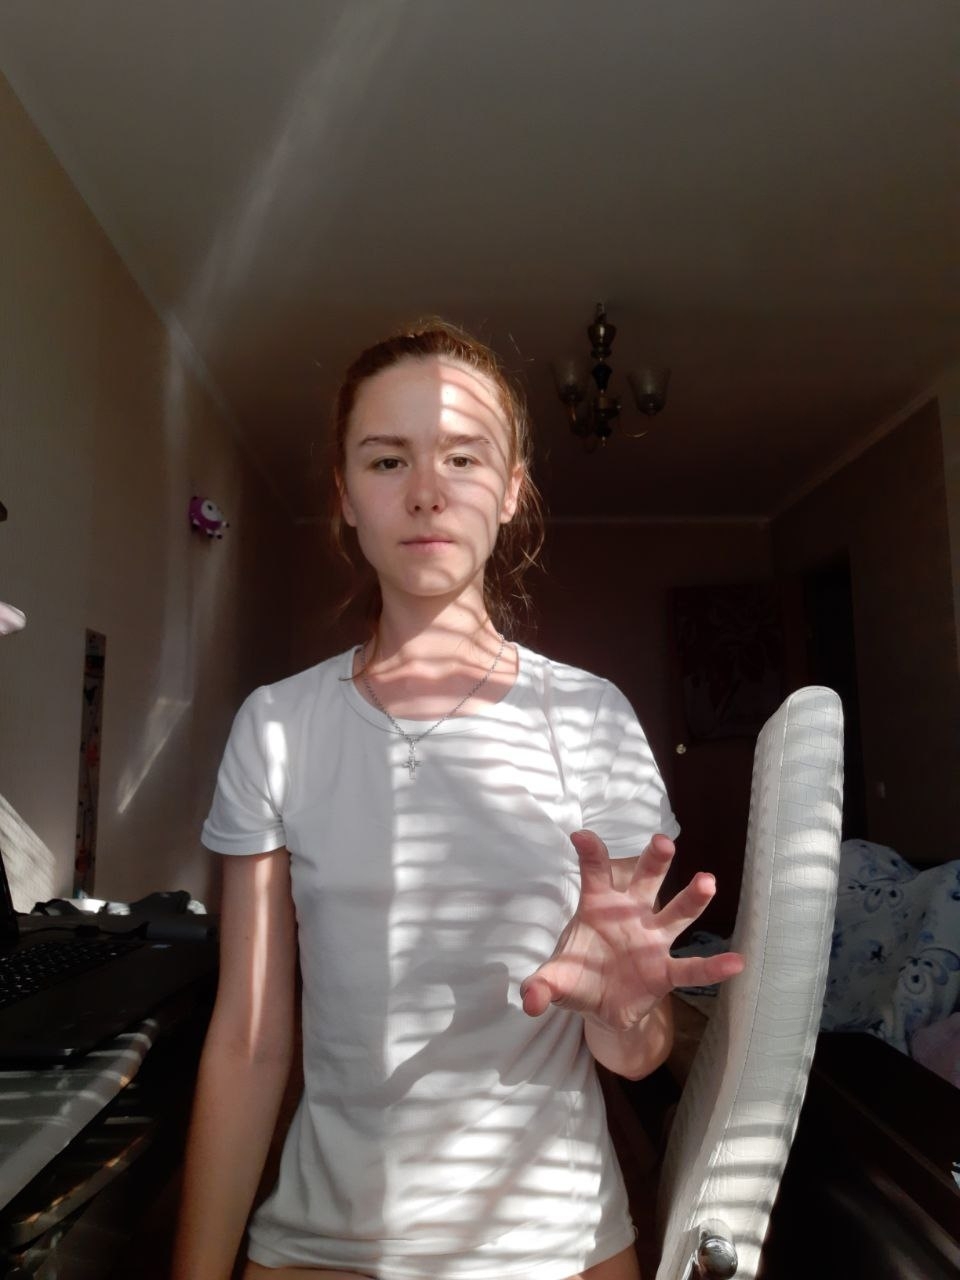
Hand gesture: grabbing